Presidency of William Howard Taft

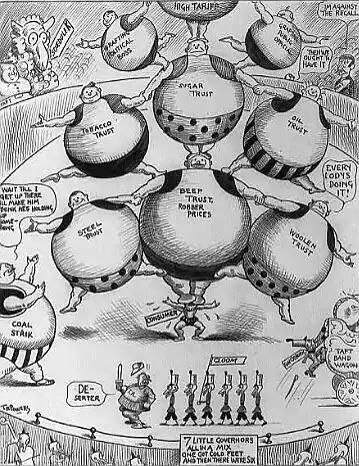
Monopoly brothers—high profits all carried by hapless little consumer 1912; by Thomas Powers

Throughout his career Taft identified with the judiciary, and he made six appointments to the Supreme Court, the most of any president except George Washington and Franklin D. Roosevelt. He appointed Horace H. Lurton in 1909, Charles Evans Hughes, Willis Van Devanter, and Joseph R. Lamar in 1910, and Mahlon Pitney in 1912. Additionally, Taft elevated Associate Justice Edward Douglass White to the position of chief justice in 1910. The Supreme Court under Chief Justice White proved to be less conservative than both the preceding Fuller Court and the succeeding Taft Court, although the court continued to strike down numerous economic regulations as part of the Lochner era. Three of Taft's appointees left the court by 1917, while Pitney and White remained on the court until the early 1920s. The conservative Van Devanter was the lone Taft appointee to serve past 1922, and he formed part of the Four Horsemen bloc that opposed Franklin D. Roosevelt's New Deal. Taft himself would succeed White as Chief Justice in 1921, and he served with Pitney and Van Devanter on the Taft Court.